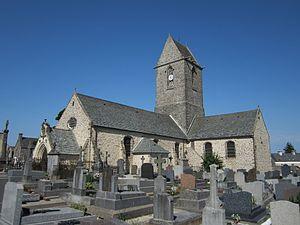
Église Notre-Dame de Brix, Manche
Brix est une commune française, située dans le département de la Manche, en région Normandie, et peuplée de 2 131 habitants.